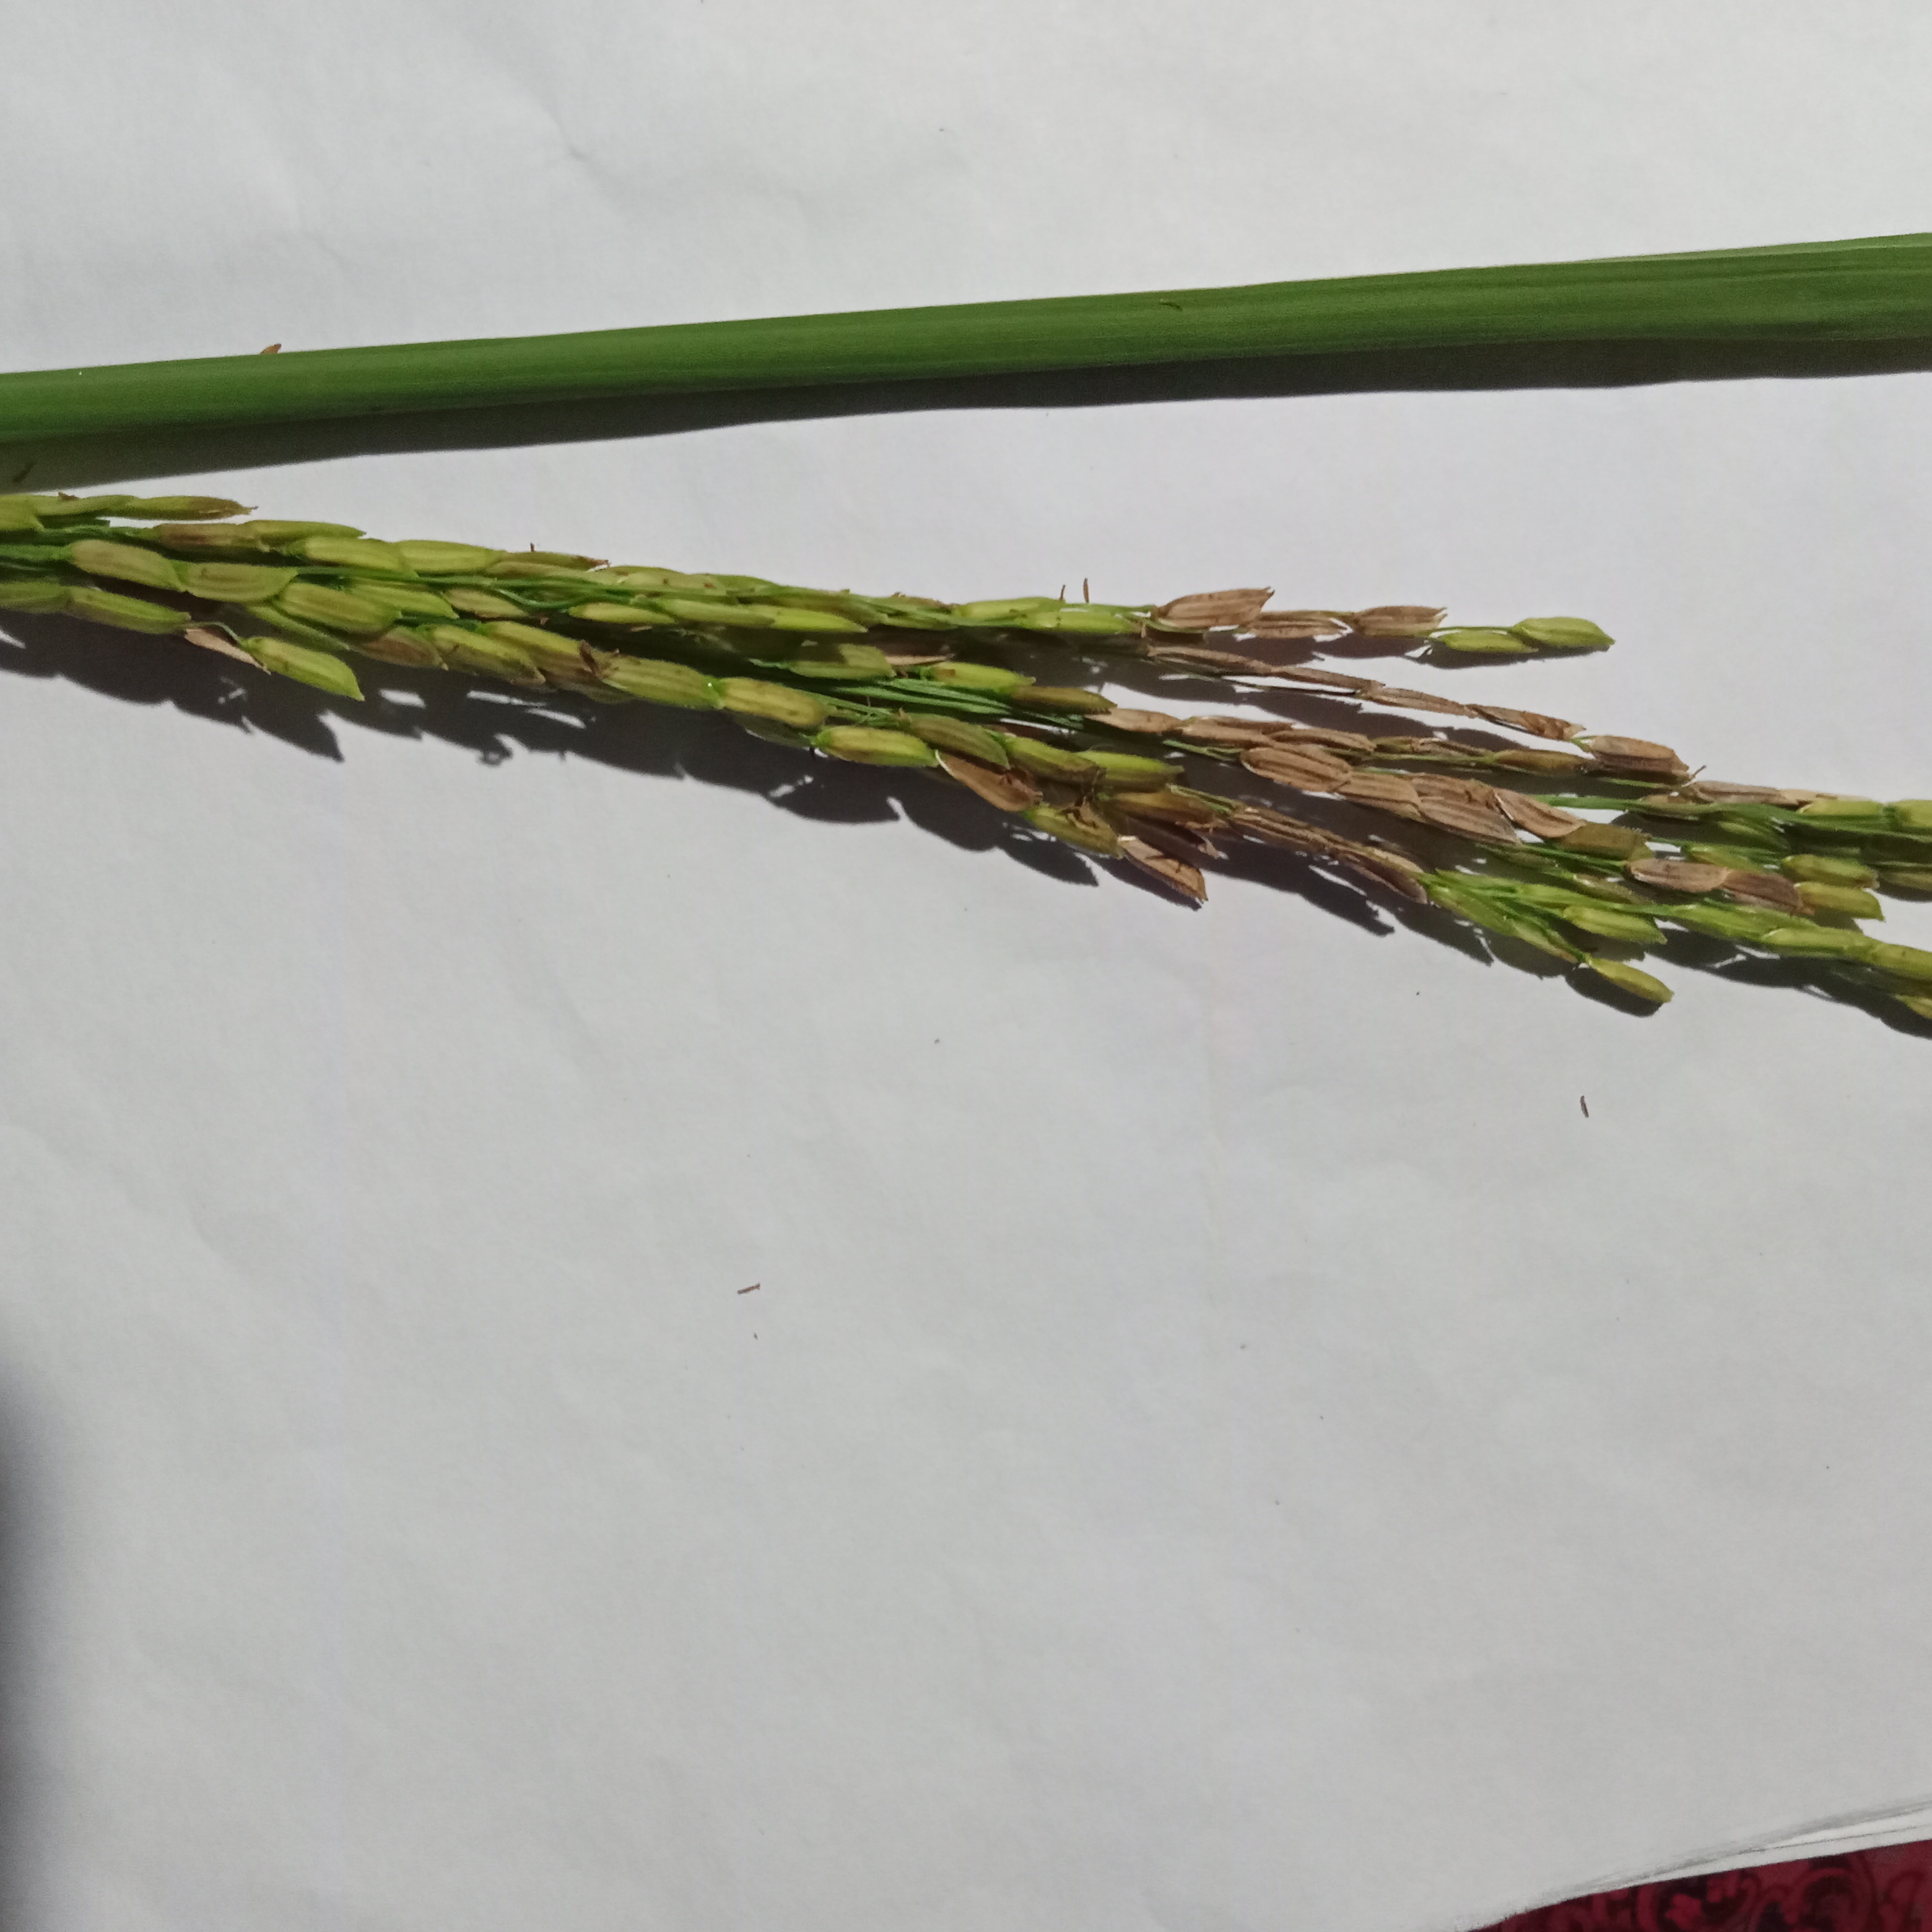
Nhãn: Bệnh Đạo ôn lá và cổ bông (Rice leaf and neck blast)